Hired armed lugger Valiant

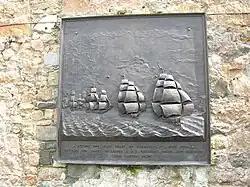
Frieze of HMS "Crescent" escaping from the French squadron

The squadron sailed on 7 June and on 8 June they were some leagues northwest of Guernsey when Saumarez sighted six sails in the distance. He did not think they were French, but he sent "Valiant" to investigate. As "Valiant" approached, the vessels hoisted French colours and fired on her. The French squadron sailed between the cutters and luggers on the one side and the three British ships on the other, so the small vessels fled back to Plymouth.